Dion and the Belmonts

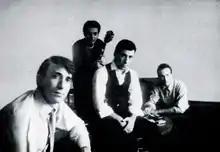
The group in 1966

Dion and the Belmonts reunited in late 1966 for the album "Together Again" on ABC Records. Produced by DiMont Music, two singles were released from the LP: "My Girl The Month of May" / "Berimbau" and "Movin' Man" / "For Bobbie". Neither charted in the United States, but fared better in England. "My Girl The Month of May" broke the "Radio London Fab 40" Top Ten at No. 9 the week of December 25, 1966. One reviewer stated: "some British radio DJ's gave it a lot of airplay at the time." The follow-up, "Movin Man", reached No. 17 on the "Radio London" chart on March 26, 1967. "My Girl The Month of May" was later covered by English artists Alan Bown in 1967, and by The Bunch (featuring Sandy Denny of Fairport Convention) in April 1972. During their brief mid-1960s reunion, Dion and the Belmonts appeared on "The Clay Cole Show" performing "Berimbau" and "My Girl The Month of May". They occasionally performed at local New York City nightclubs, such as "The Mardi Gras" on Staten Island (April 29, 1967), before disbanding.